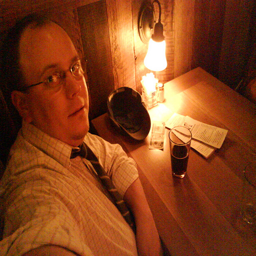
A man at a table with a drink
A man is at a pub, drinking a dark beer.
A man with glasses sitting at a wooden table with a lamp.
A man is seated in a booth at a restaurant with a glass of beer.
A man is sitting at a bar taking a selfie.